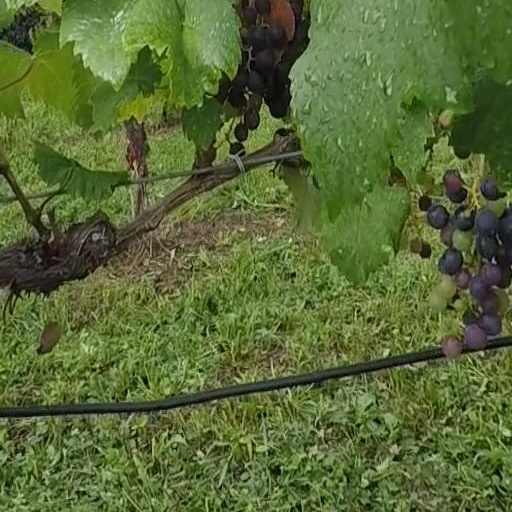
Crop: grape